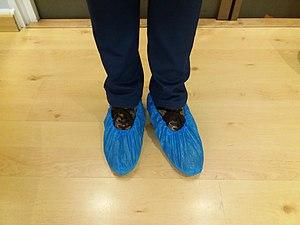
Des surchaussures (ou couvre-chaussures) jetables.